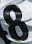
Number: 8